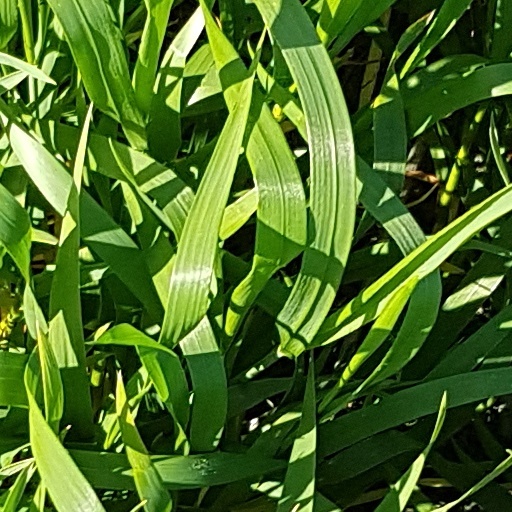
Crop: wheat